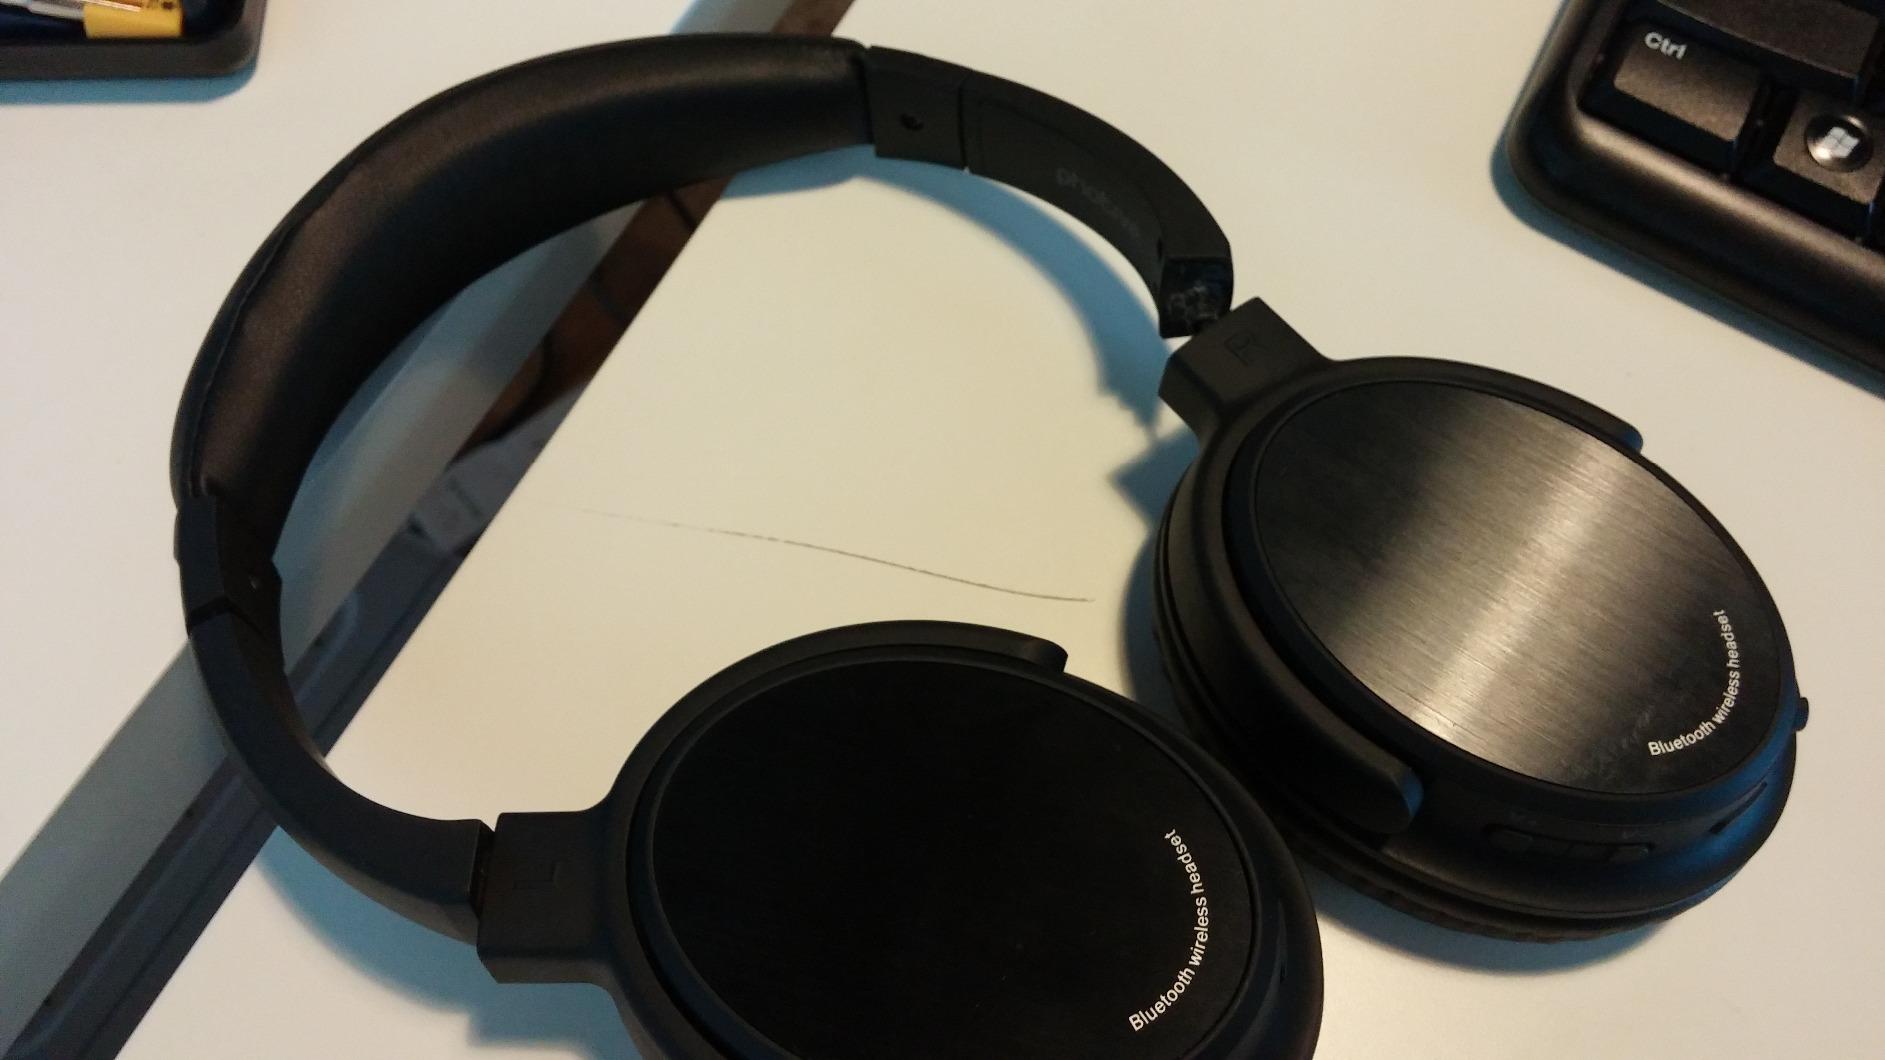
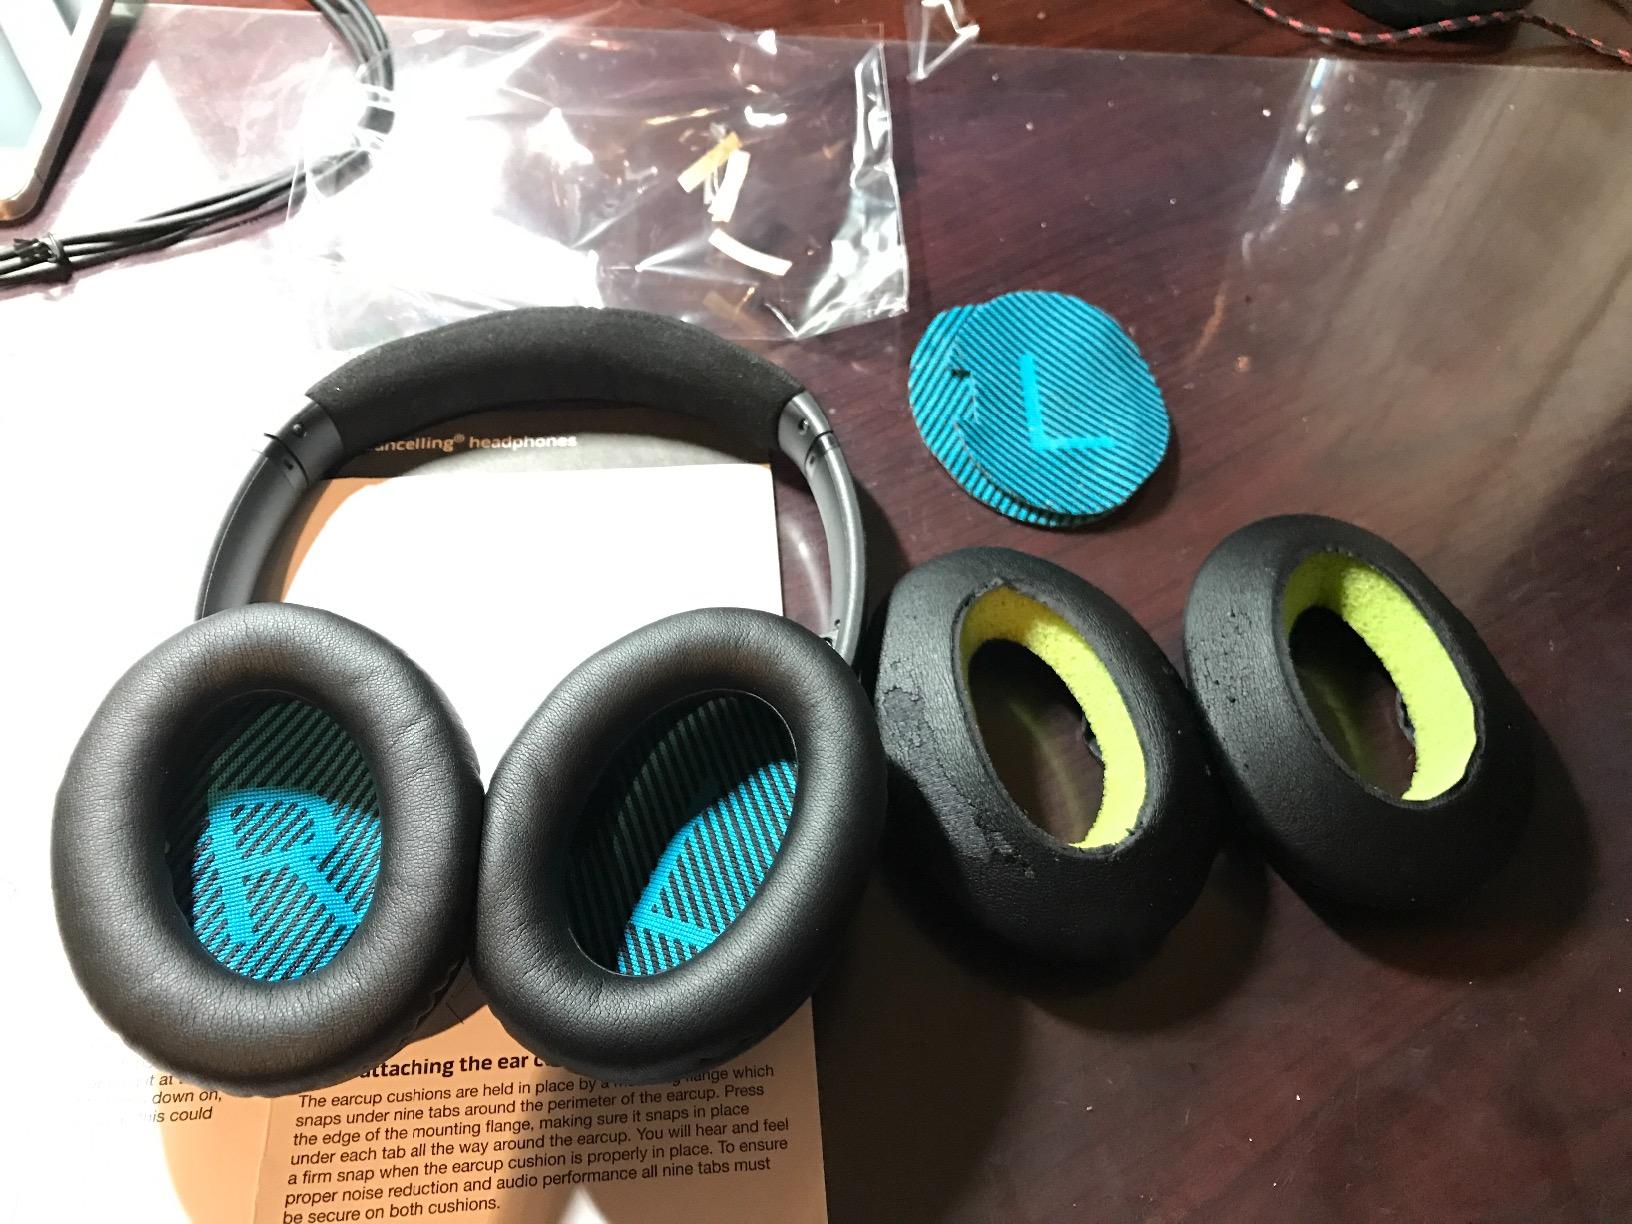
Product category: headphones
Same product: no